North River High School

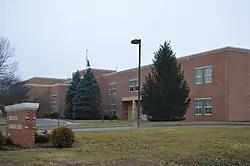
Site, now occupied by North River Elementary School

North River High School was a historic public school building located at Moscow, Augusta County, Virginia. Built in 1930, it was a brick building consisting of an auditorium/gymnasium as the core of the building with rectangular gabled blocks on either side containing two rooms with the projecting gable ends. It had a steeply pitched gable roof and entrance portico reflecting the Colonial Revival style. Additions were made to the building in 1942 and 1950. Also on the property was a contributing brick agriculture building.